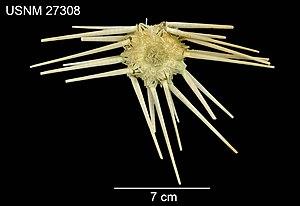
Les Stylocidaris sont un ordre d'oursins de la famille des Cidaridés et vivant en eaux profondes.